David Cutcliffe

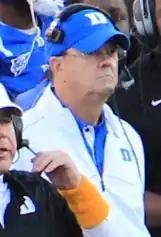

David Nelson Cutcliffe (born September 16, 1954) is an American former college football coach who most recently served as the head football coach of the Duke Blue Devils. Under Cutcliffe, in 2012 the Blue Devils ended an 18-year bowl drought and also brought the Victory Bell back to Duke after beating arch-rival University of North Carolina. The following season, Cutcliffe led the team to a second straight bowl appearance, another win over North Carolina, an Atlantic Coast Conference Coastal Division championship and the first 10-win season in school history. He also earned multiple college football coach of the year awards from the Walter Camp Football Foundation, the Maxwell Football Club, and the Bobby Dodd Foundation.